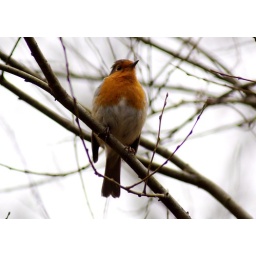
Robin sitting on a tree taken in the new forest.